Chester W. Nimitz

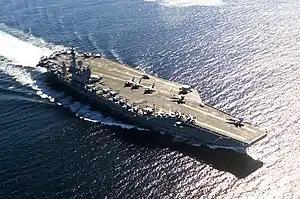
at sea near Victoria, British Columbia

By act of Congress, passed on December 14, 1944, the rank of fleet admiral – the highest rank in the Navy – was established. The next day, President Franklin Roosevelt appointed Nimitz to that rank. Nimitz took the oath of that office on December 19. In January 1945, Nimitz moved the headquarters of the Pacific Fleet forward from Pearl Harbor to Guam for the remainder of the war. Nimitz's wife remained in the continental United States for the duration of the war and did not join her husband in Hawaii or Guam. In 1945, Nimitz's forces launched successful amphibious assaults on Iwo Jima and Okinawa and his carriers raided the home waters of Japan. In addition, Nimitz also arranged for the Army Air Force to mine the Japanese ports and waterways by air with B-29 Superfortresses in a successful mission called Operation Starvation, which severely interrupted Japanese logistics.